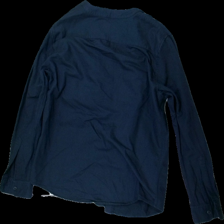
View: back
Type: Shirt
Category: Men
Brand: East West
Colors: Blue
Material: 100% Cotton
Cut: Regular
Size: L
Season: All
Price range: 50-100
Recommended usage: Reuse
Description: Navy shirt